Haytarma

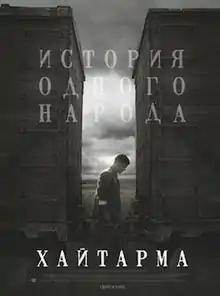

Haytarma is a 2013 Ukrainian period drama film. It portrays Crimean Tatar flying ace and Hero of the Soviet Union Amet-khan Sultan against the background of the 1944 deportation of the Crimean Tatars. Haytarma means "return", but is also the name of the most popular Crimean Tatar national dance.